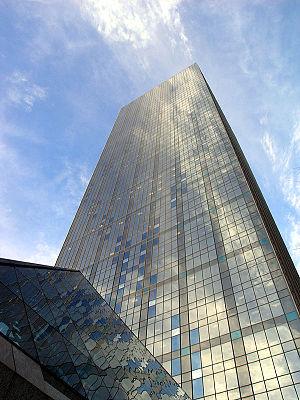
La Renaissance Tower est un gratte-ciel de style moderne à 56 étages situé au 1201 Elm Street dans le centre-ville de Dallas, Texas. Du fait de sa hauteur de 270 mètres, il est le second plus haut gratte-ciel de Dallas. Il est également le cinquième plus haut gratte-ciel du Texas et le 23ᵉ aux États-Unis. Il a été conçu par l'agence d'architecte Hellmuth, Obata & Kassabaum en 1974 et rénové par Skidmore, Owings and Merrill en 1986.